Hiking in Israel

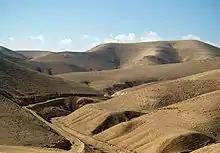
Judean Mountains

This trail leads through several white chalk canyons. Most of the trail is flat, but it does pass down several near-vertical cliffs via rungs drilled into the mountain's side. This trail does not loop, and experiences flash floods during rain. The trail takes approximately 3 hours to complete.